History of Kyiv

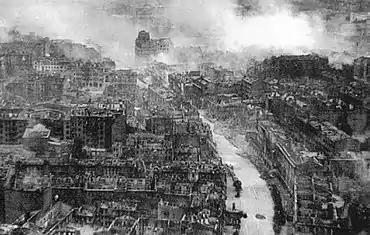
Kyiv, as seen during World War II.

In the 1930s, the city suffered terribly from famine and from Stalinization. In 1932–33, the city population, like most of the other Ukrainian territories, suffered from the Holodomor. In Kyiv, bread and other food products were distributed to workers by food cards according to daily norm, but even with cards, bread was in limited supply, and citizens were standing overnight in lines to obtain it.